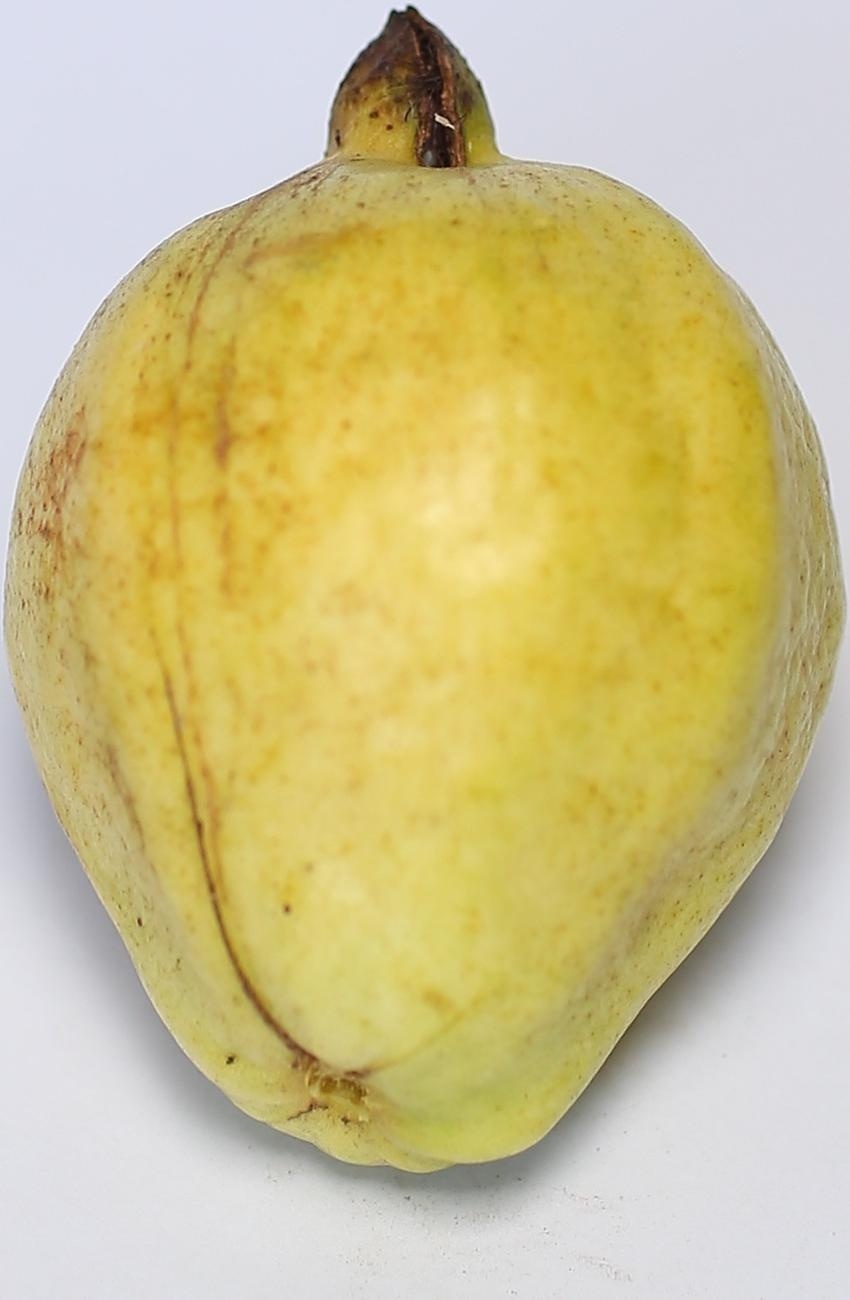
Maturity: ripe
Variety: thadhrami